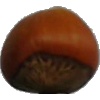
Label: Nut Forest 1